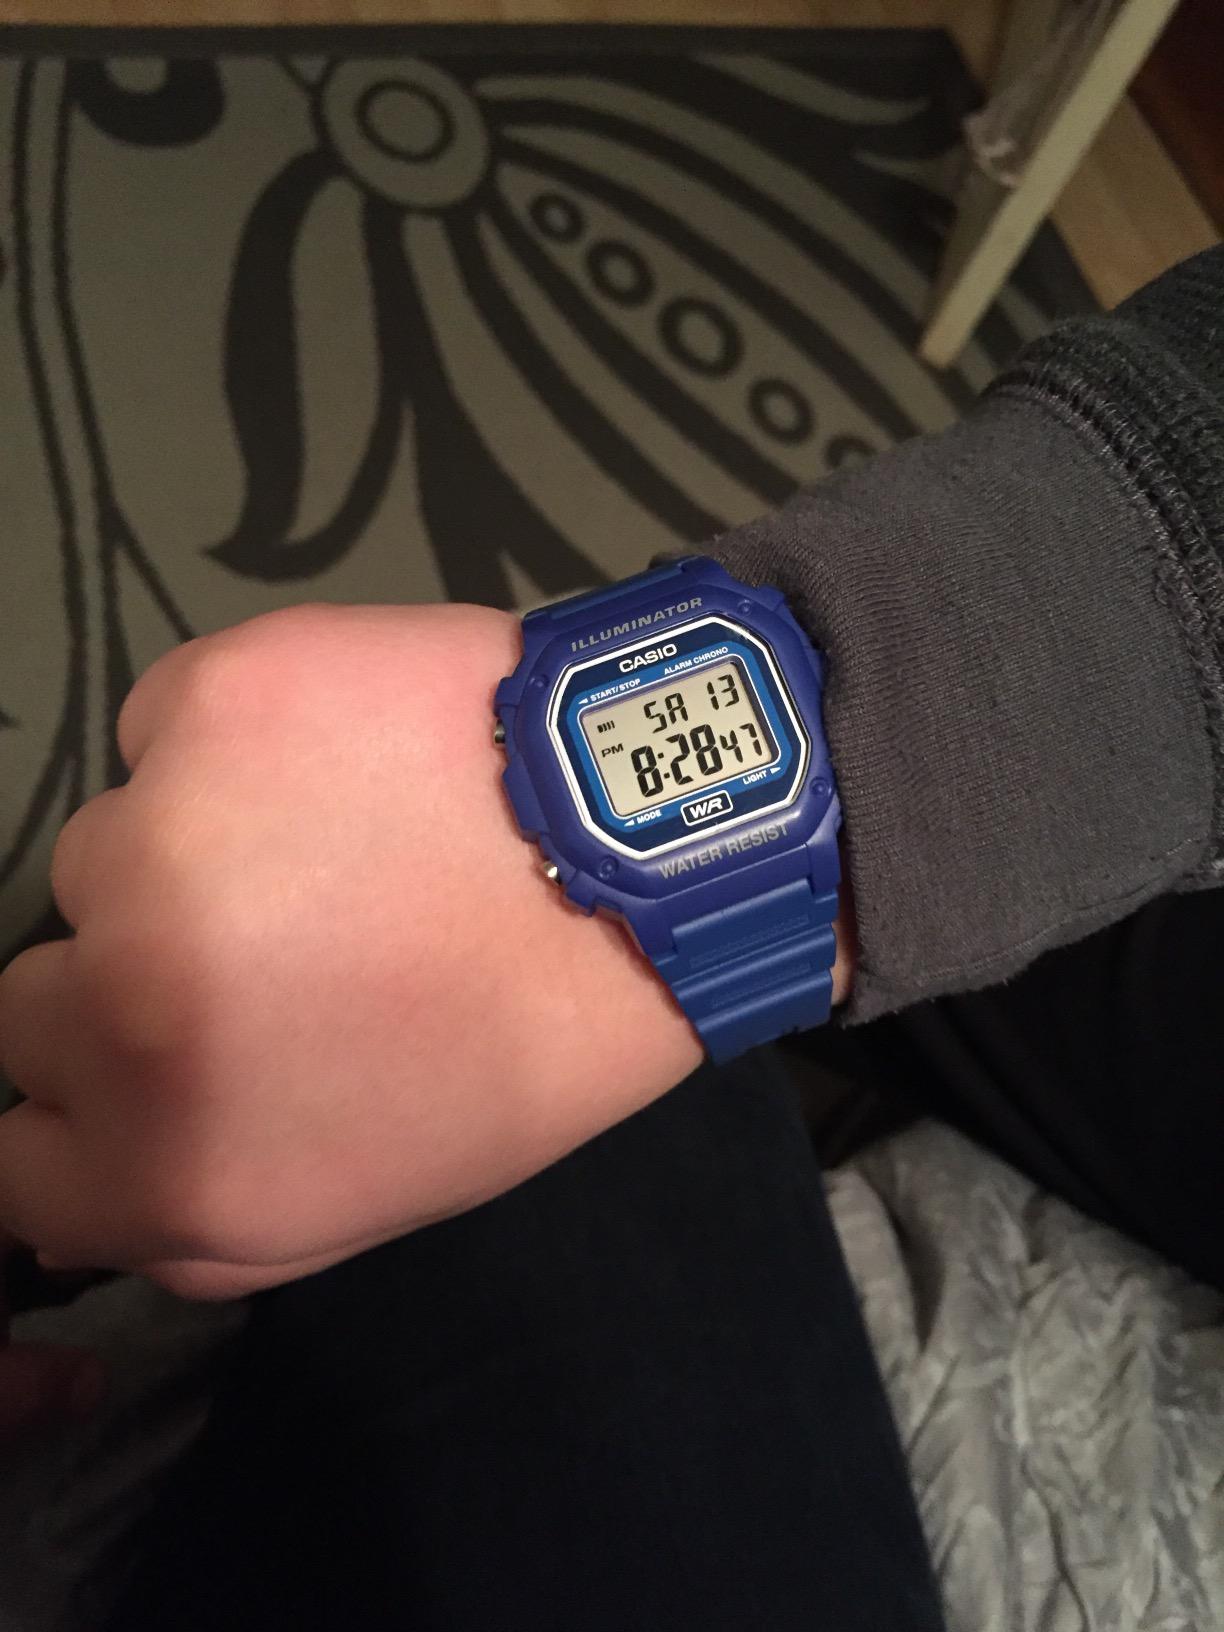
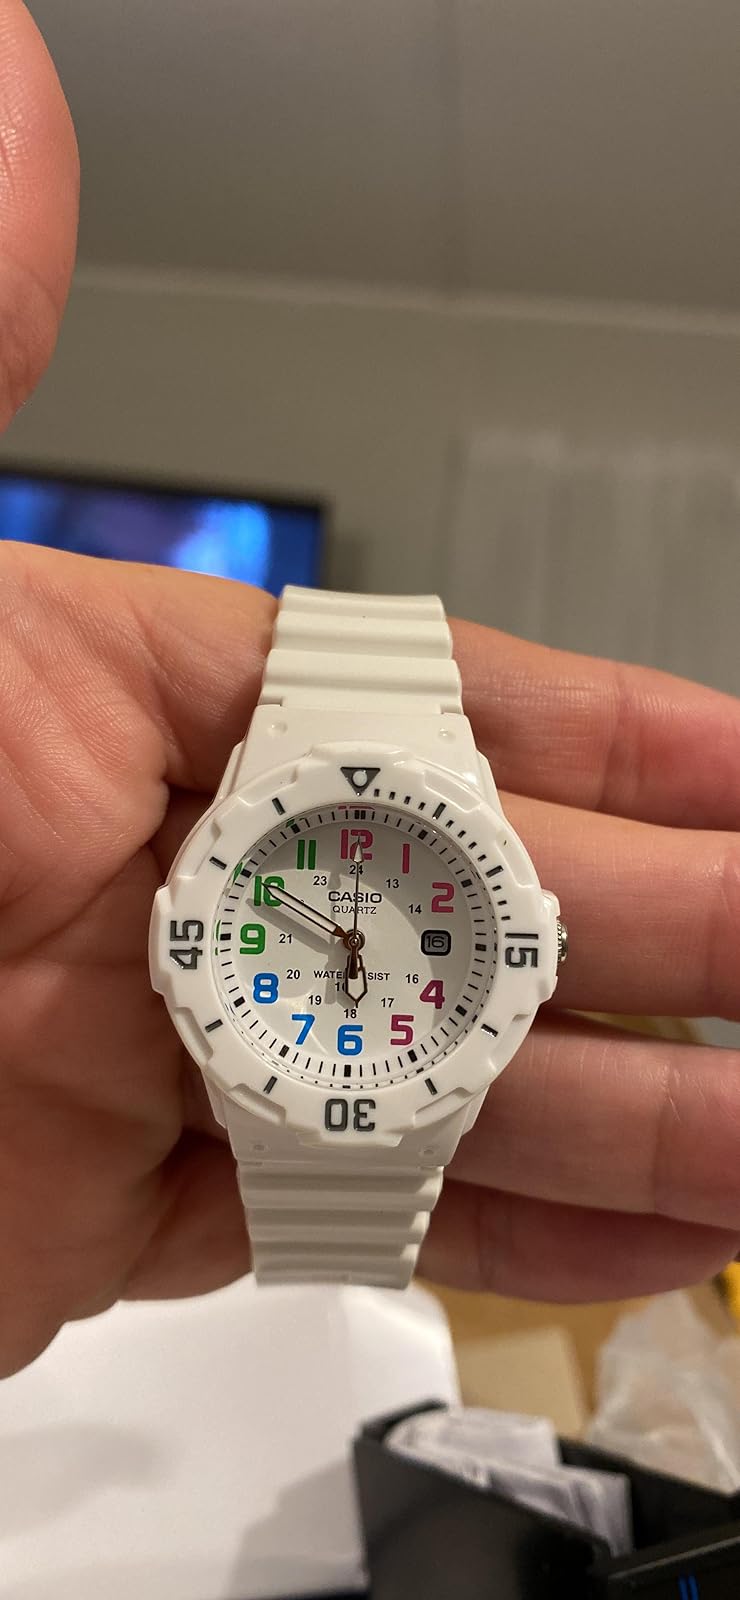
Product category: accessories_watch
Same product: no